Meg Dow

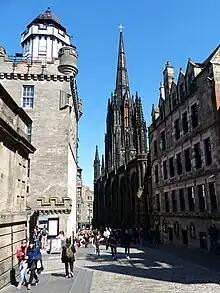
Castlehill, Edinburgh

Dow was from Gilmerton south east of Edinburgh. She was charged with the "'crewell murdreissing of twa young infant bairns,"" by magic and was questioned on 14 April 1590 and again on 20 April 1590.